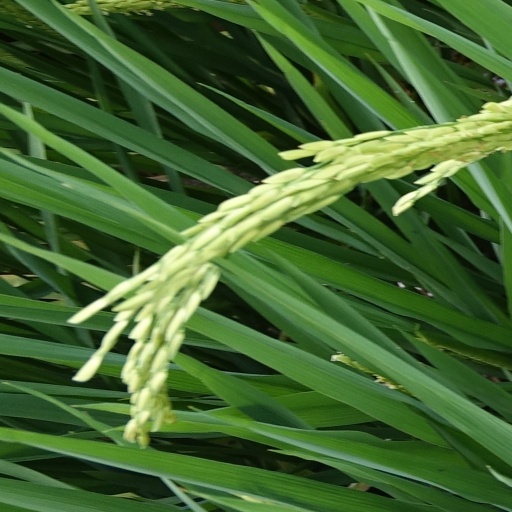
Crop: rice